I'm Through with White Girls

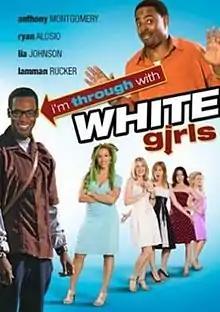

I'm Through with White Girls (The Inevitable Undoing of Jay Brooks) is a 2007 independent romantic comedy film starring Anthony Montgomery and directed by Jennifer Sharp. The film was shot in Los Angeles over the course of twenty-four days.